Isopogon villosus

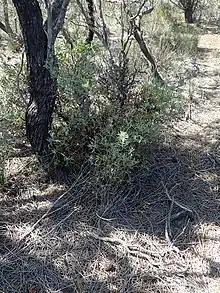
Habit east of Newdegate

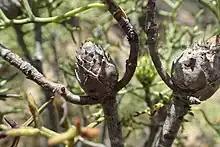
Fruit

Isopogon villosus is a species of flowering plant in the family Proteaceae and is endemic to southwestern Western Australia. It is a tufted shrub with cylindrical leaves with twenty-five to thirty-two widely diverging lobes, and oval heads of cream-coloured to yellow flowers.